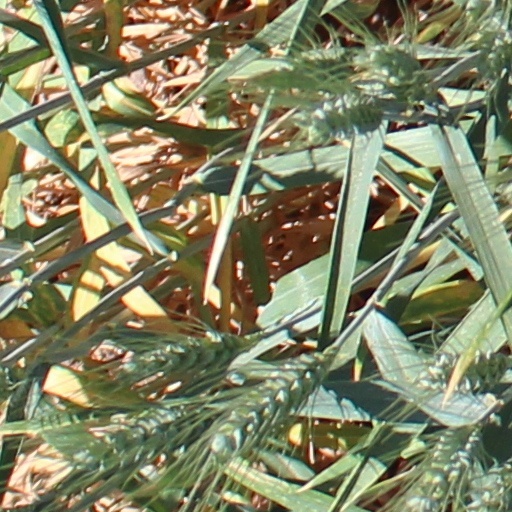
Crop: wheat